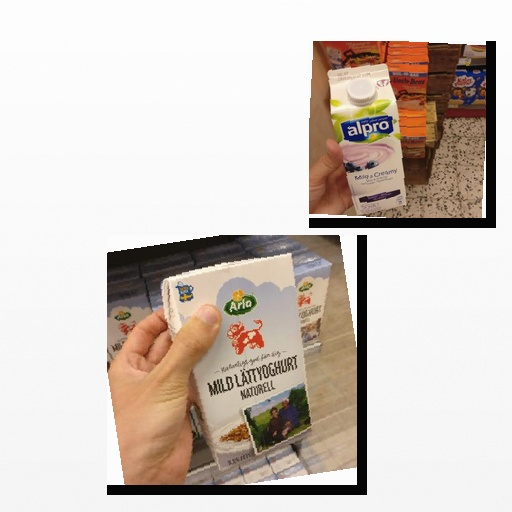
Food items: blueberry_soyghurt, natural_low_fat_yogurt